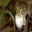
Label: frog